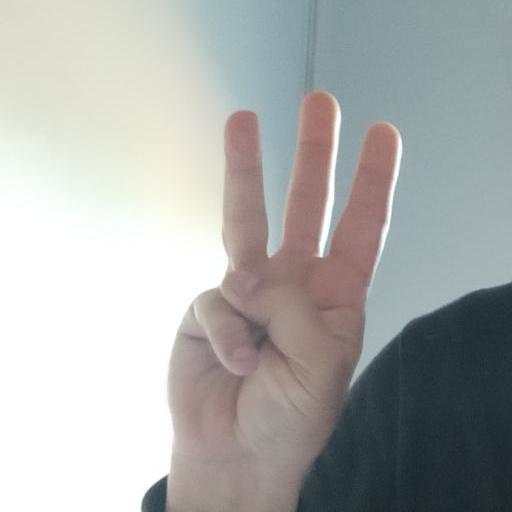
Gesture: three